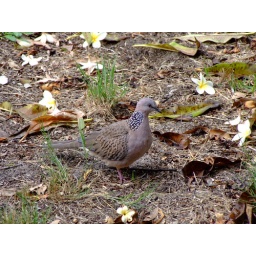
This little turtle dove and it's mate hang around the yard quite a lot, it drives the cat crazy.